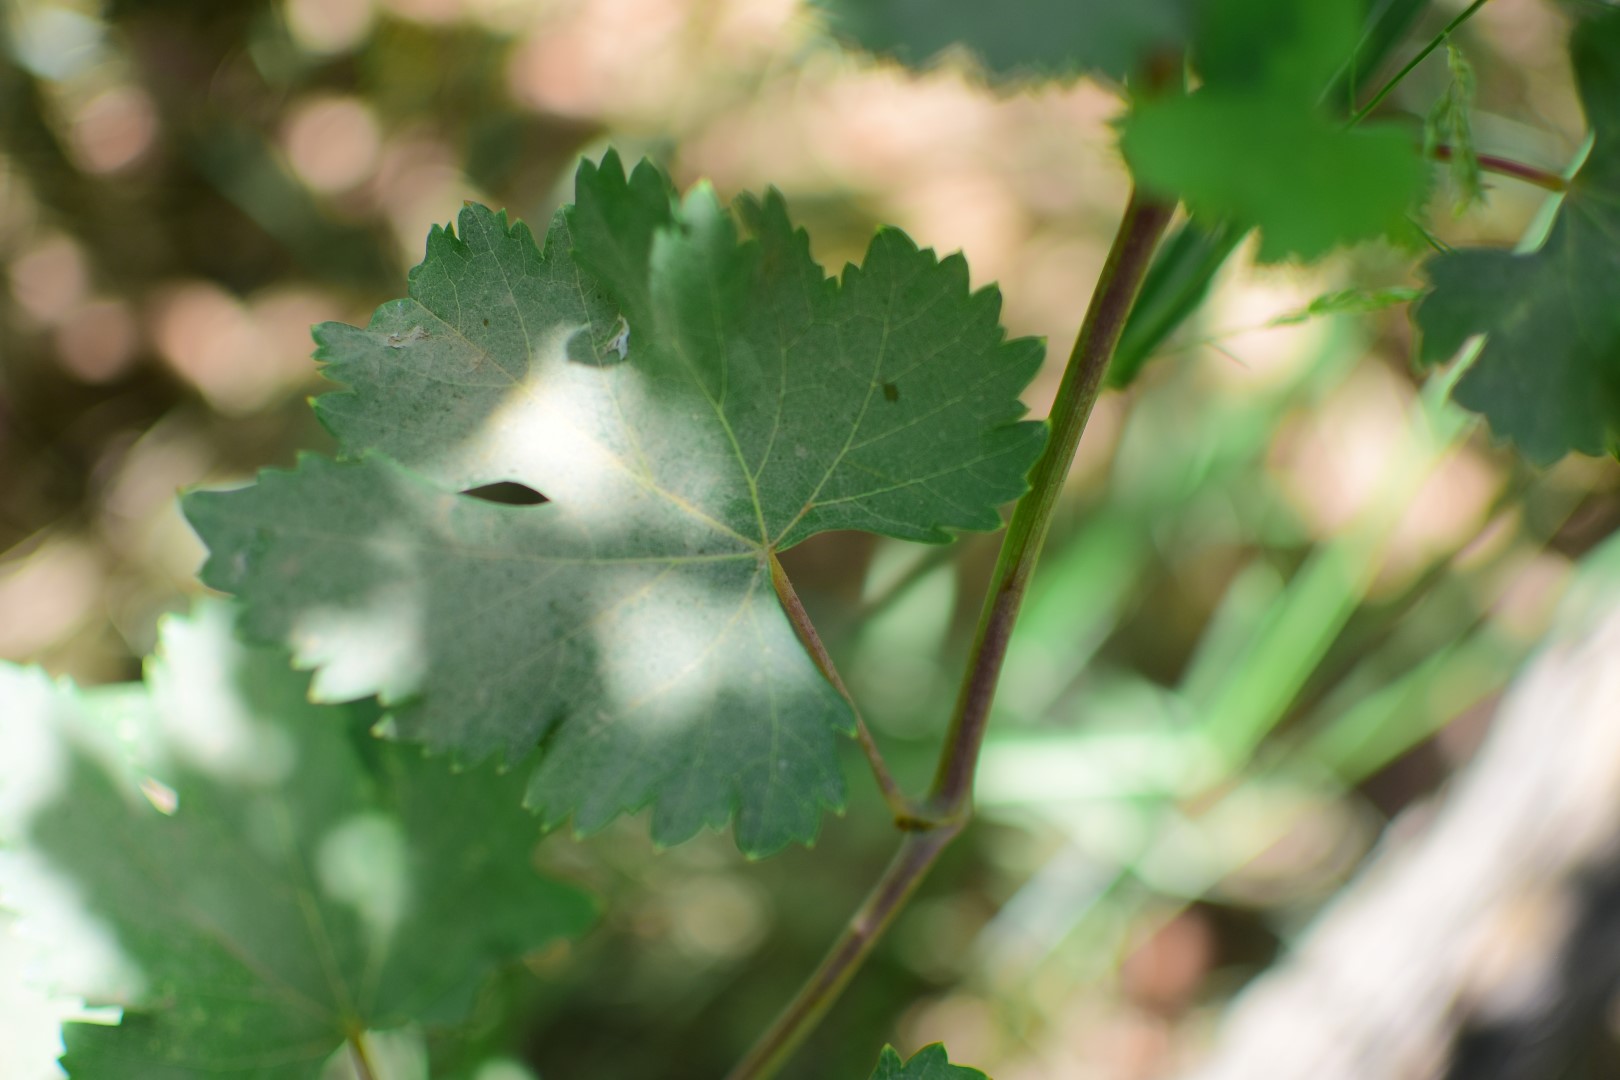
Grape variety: Frinsi